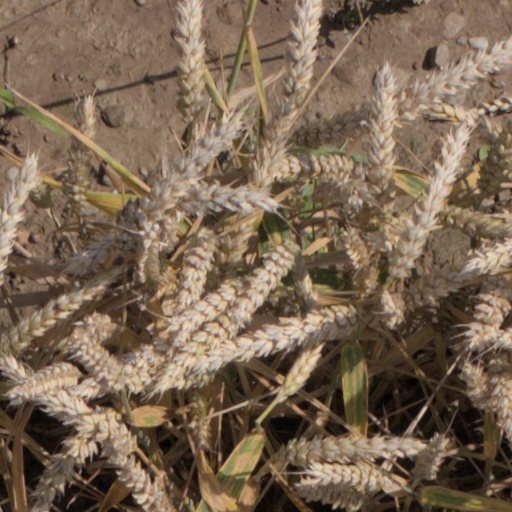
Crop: wheat